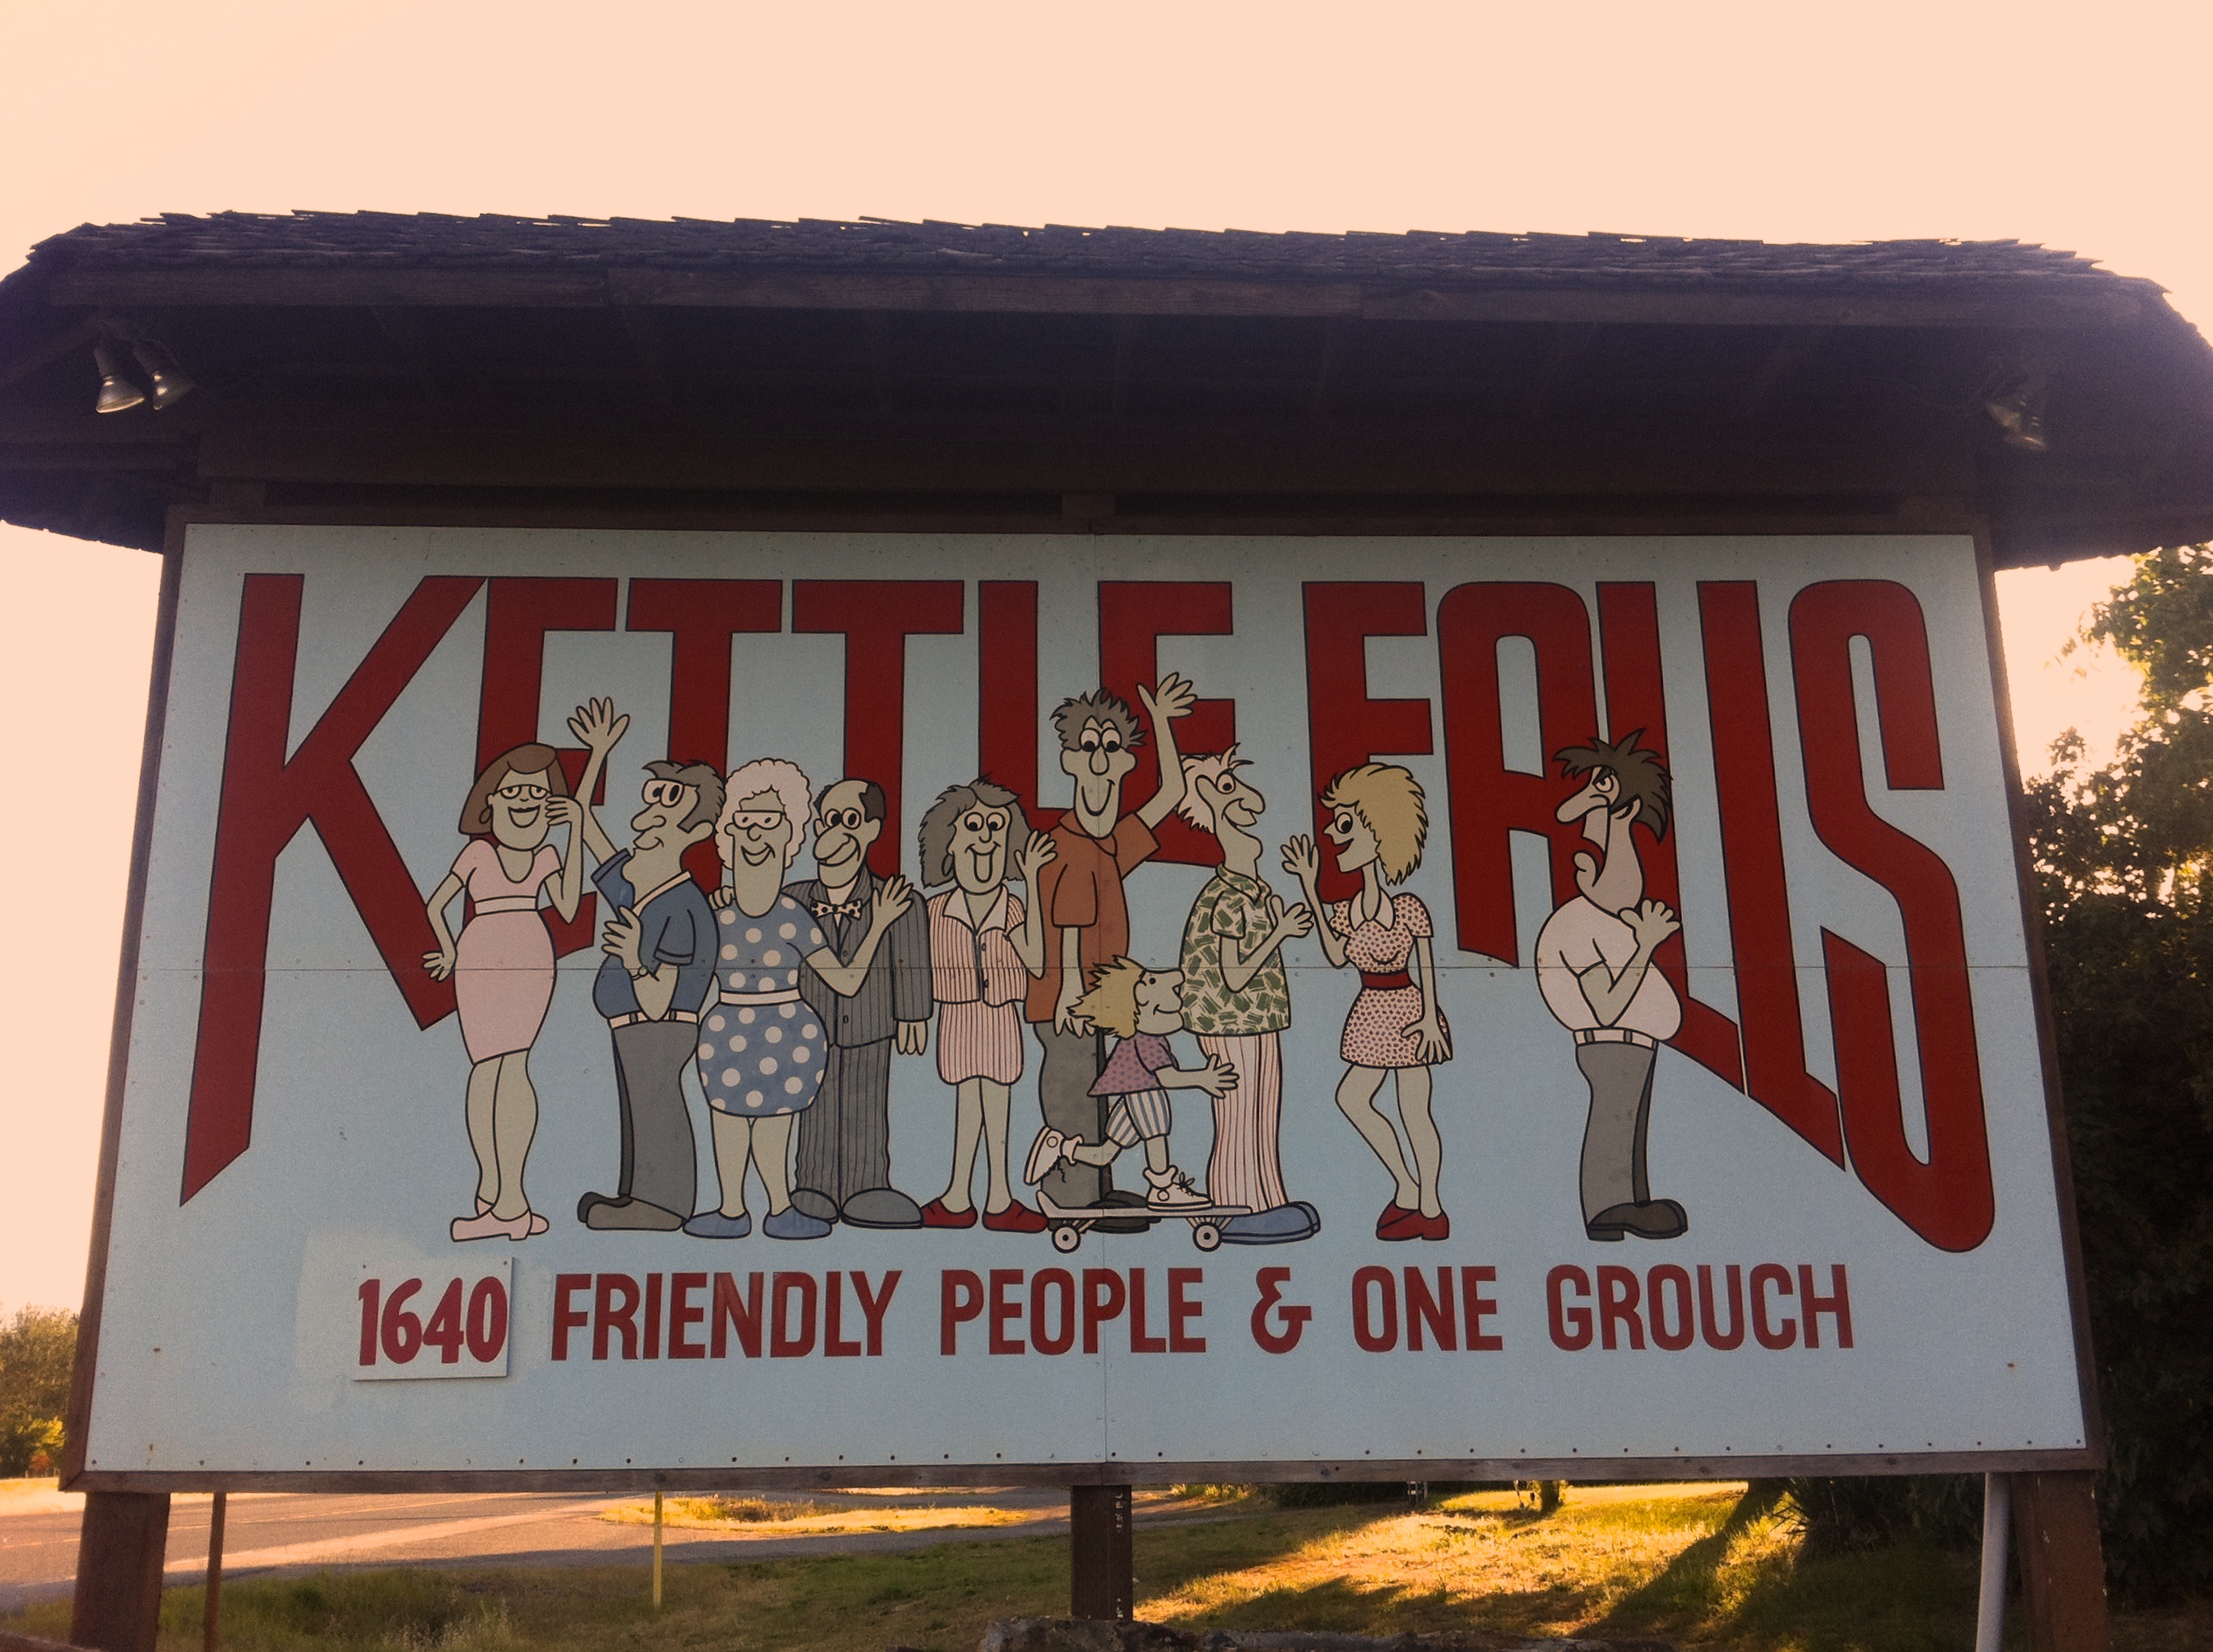
advertising, sign, signage, washington, odyssey